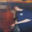
Label: man